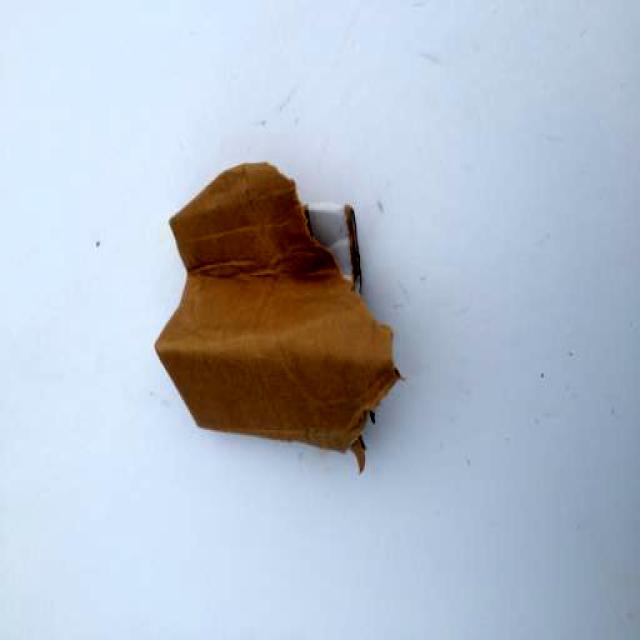
Label: Cardboard